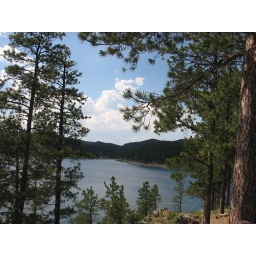
A lake at a road side stop in the Black Hills of South Dakota. Not far from Mt. Rushmore.